The Lives of the Saints (Berridge short story collection)

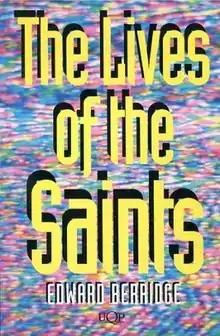
First edition

The Lives of the Saints is a collection of short stories by Australian writer Edward Berridge published by University of Queensland Press (UQP) in 1995. Karen Brooks calls the book an example of grunge lit, an Australian literary genre from the 1990s.